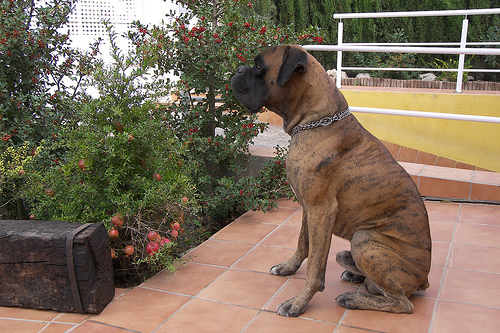
Animal: dog
Breed: boxer